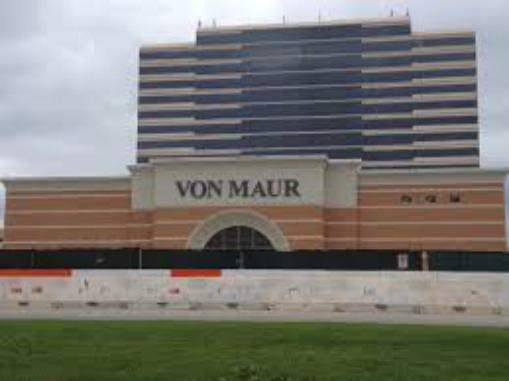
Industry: Others